Alex Loyd

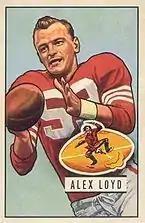
Loyd on a 1951 Bowman football card

Edgar Alex Loyd (August 7, 1927 – May 1976) was an American football end in the National Football League (NFL) for the San Francisco 49ers. He played college football at Oklahoma State University, where he won a championship and held the record for most passes received in a game in the program's history. He was then drafted in the fifteenth round of the 1950 NFL draft by the Washington Redskins.